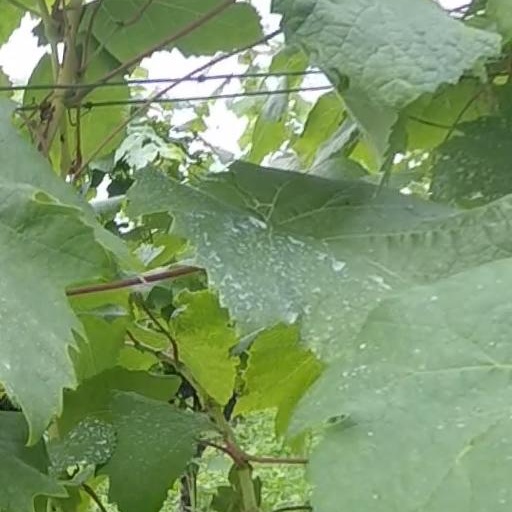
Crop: grape